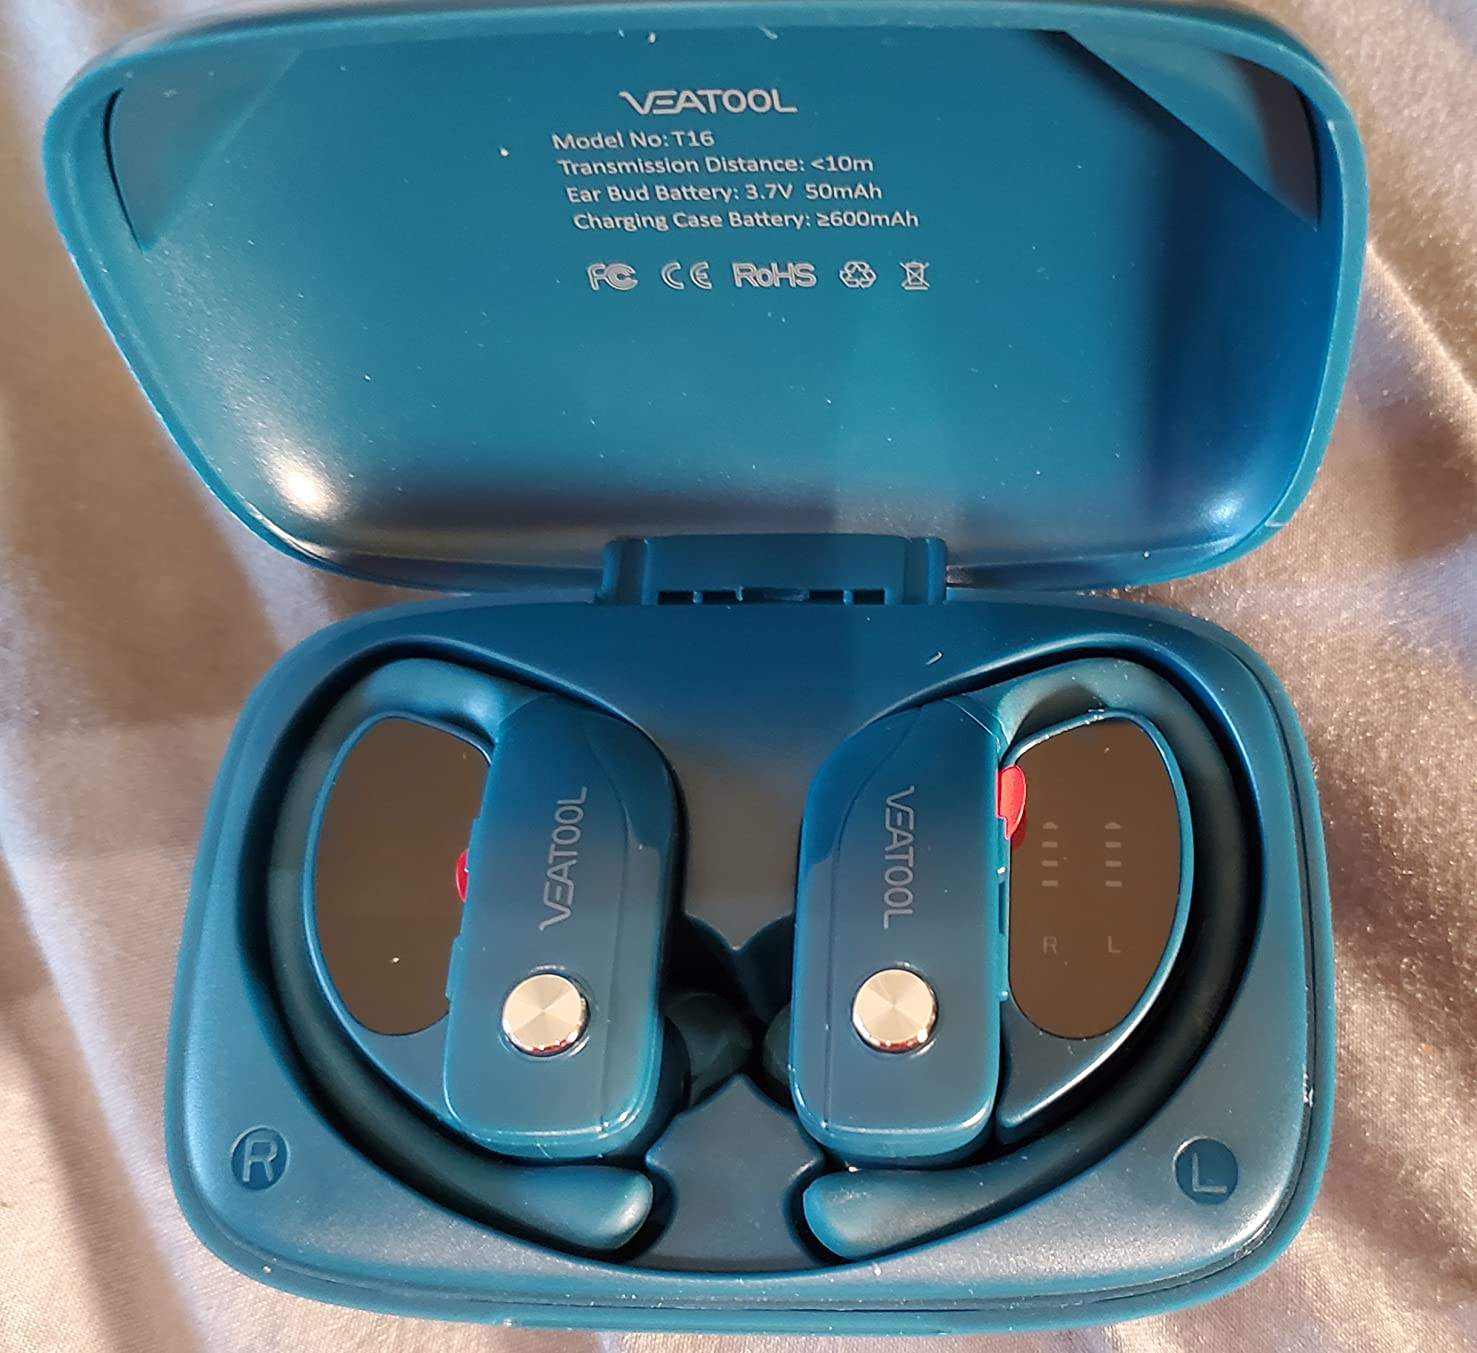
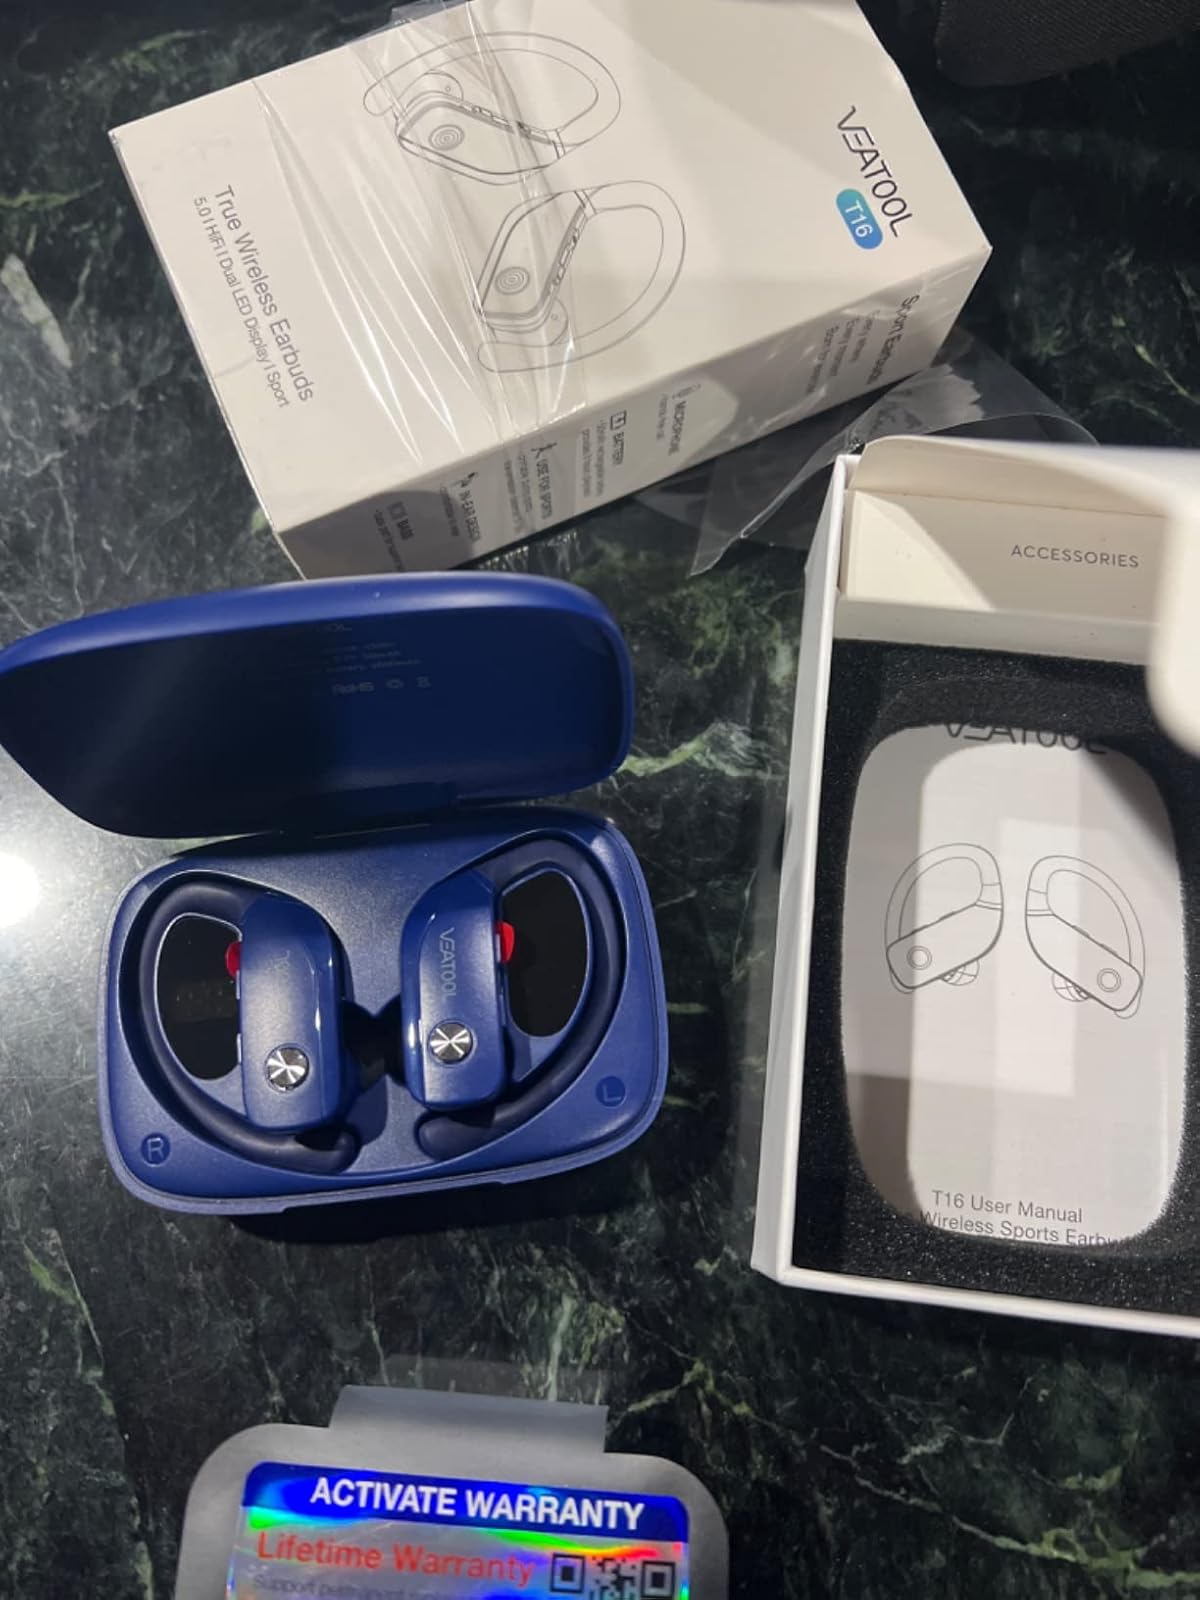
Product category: earbuds
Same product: no